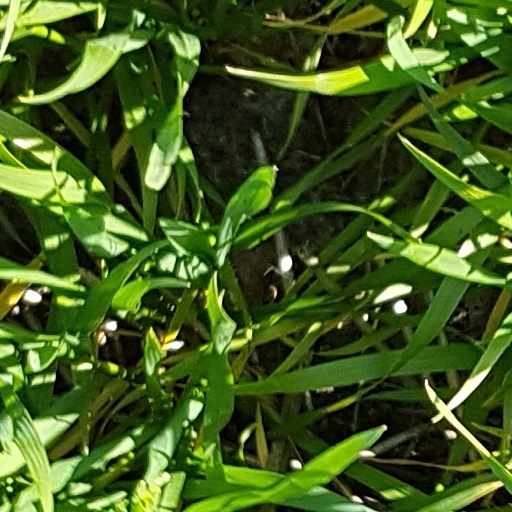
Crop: wheat